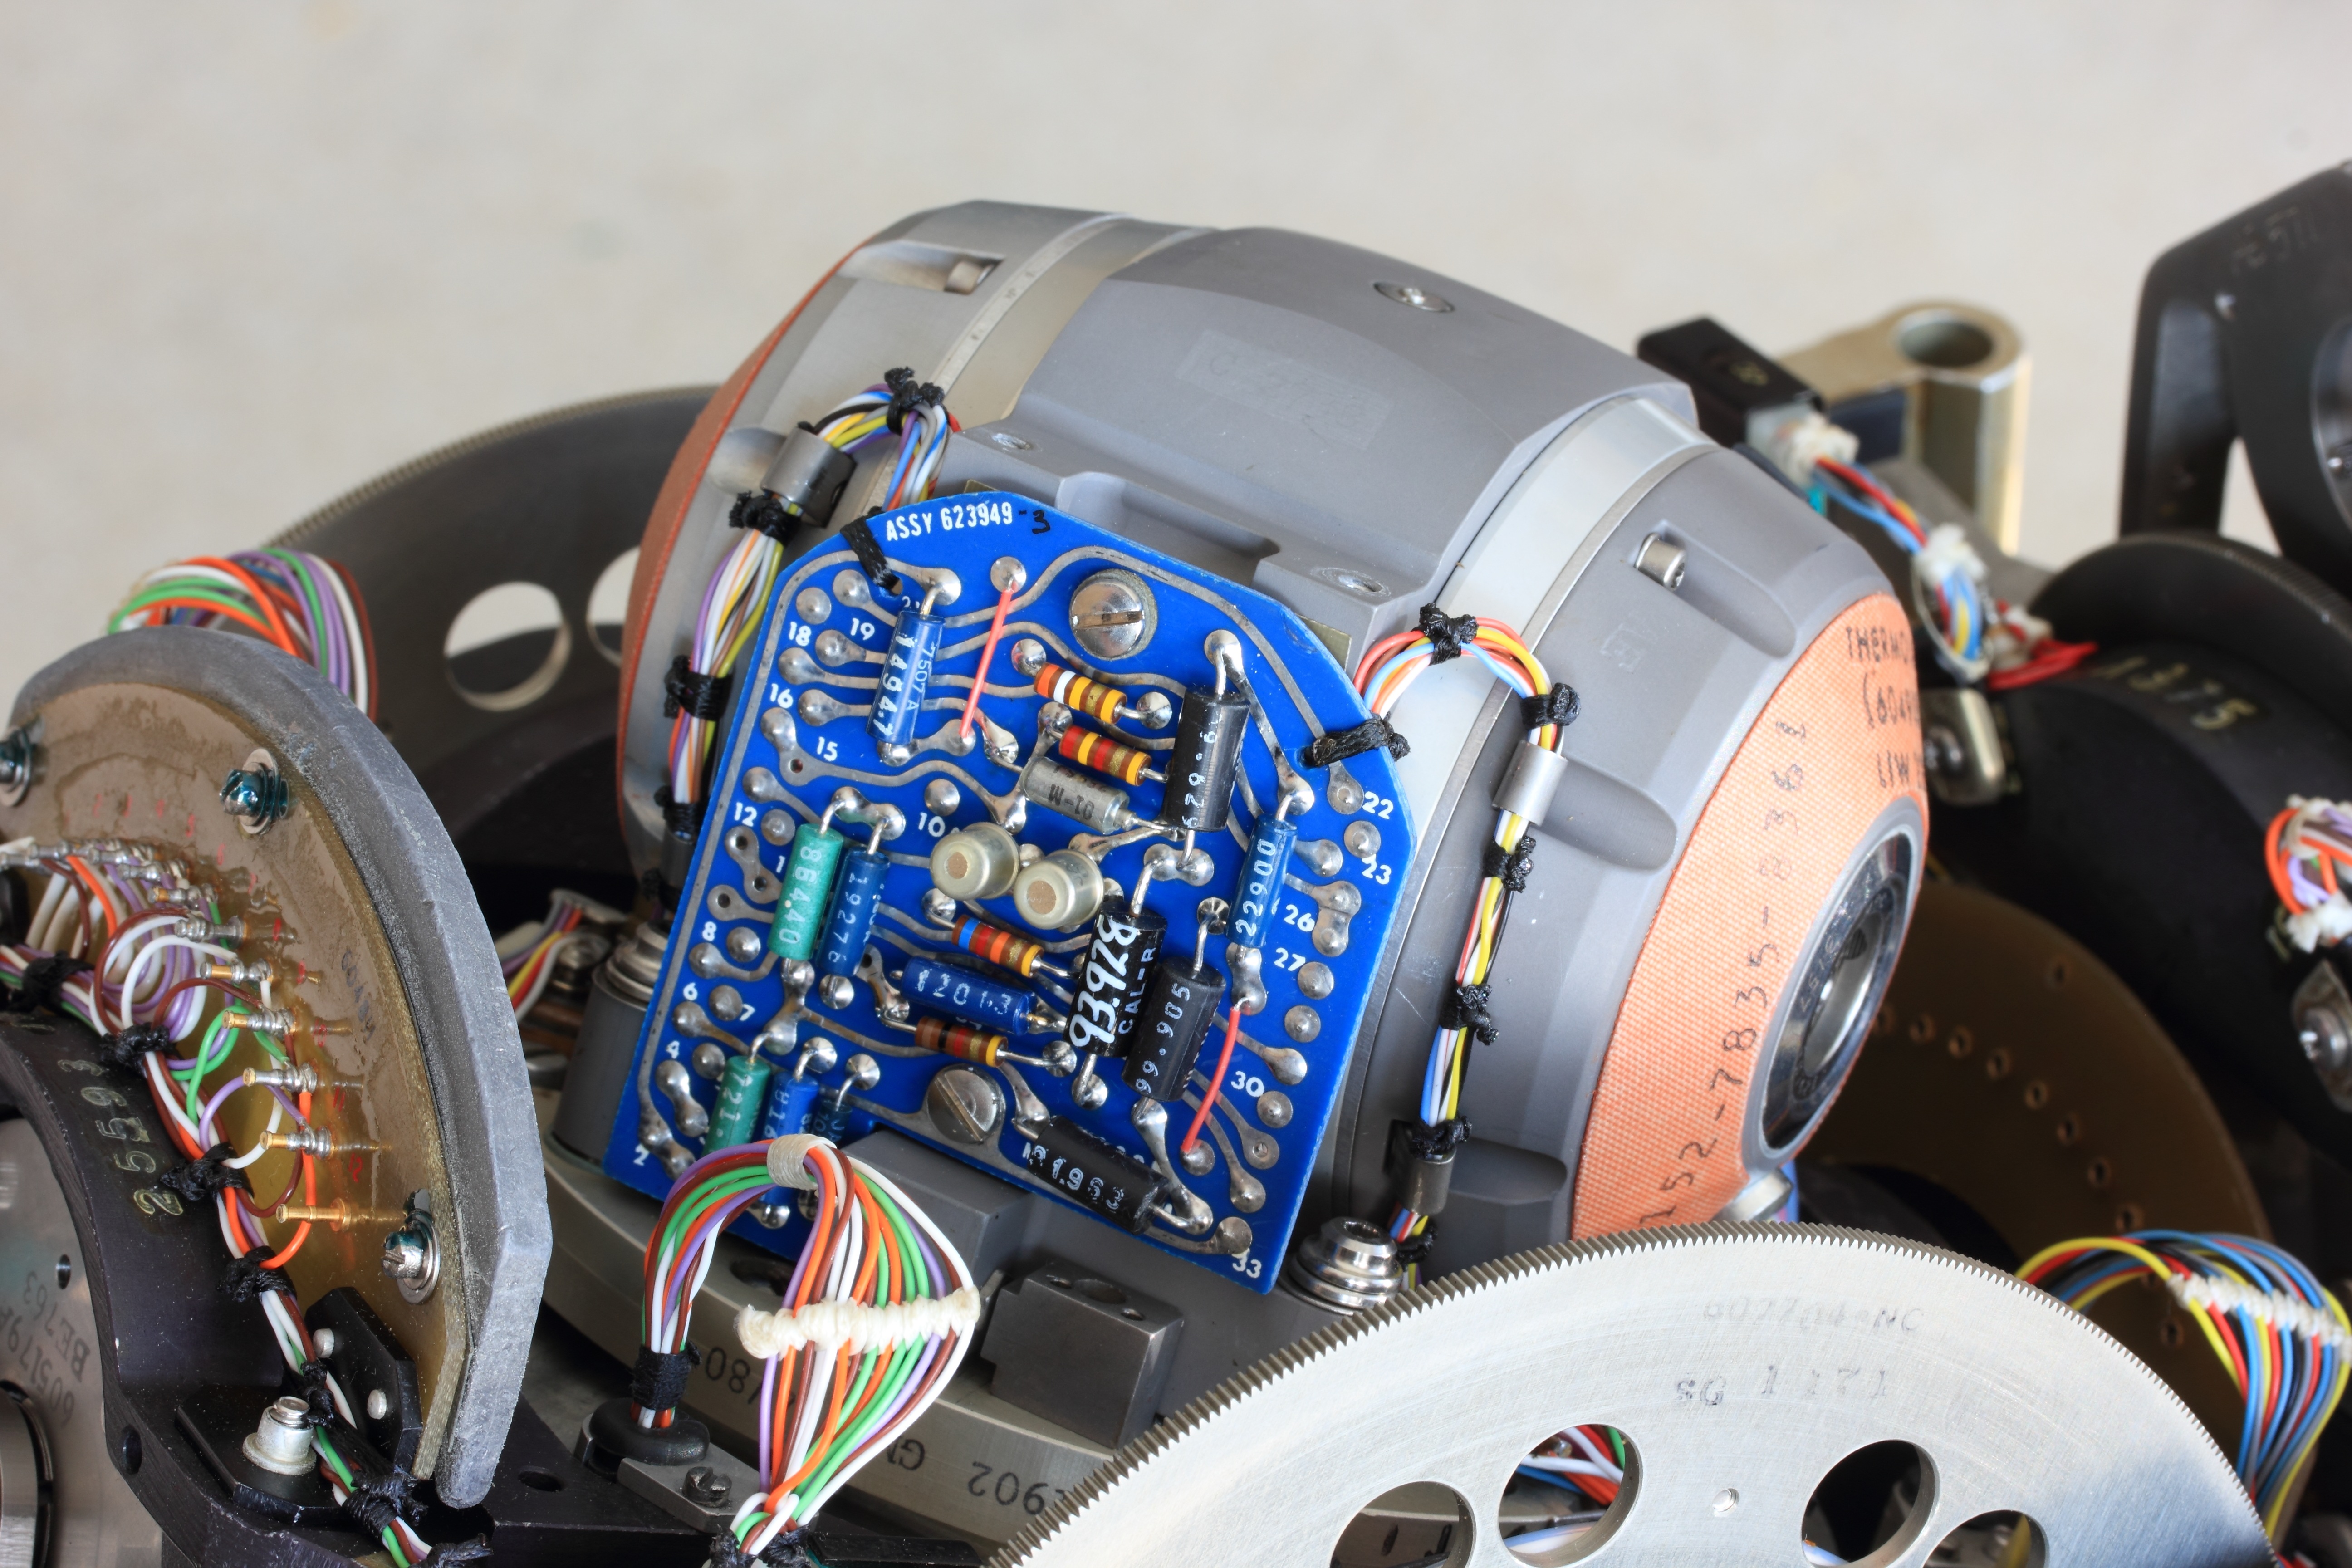
vehicle, motorcycle, platform, machine, electronic, race car, engine, racing, robot, control, navigation, race track, phantom, circuit, motorsport, pcb, starfighter, kart racing, gyro, litton, ln3, ln3 2a, ins, inertial, f 104, f 4, auto racing, aircraft engine